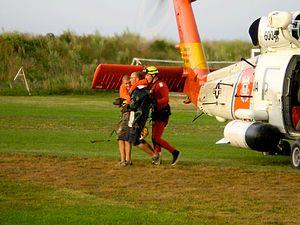
L’ouragan Bill est le second système tropical à recevoir un nom durant la saison 2009. Il est de type capverdien, s’étant formé à partir d’une onde tropicale sortant d’Afrique le 12 août. Bill est devenu une dépression tropicale près des îles du Cap-Vert le samedi 15 août puis rapidement une tempête tropicale en poursuivant son chemin vers l’ouest.